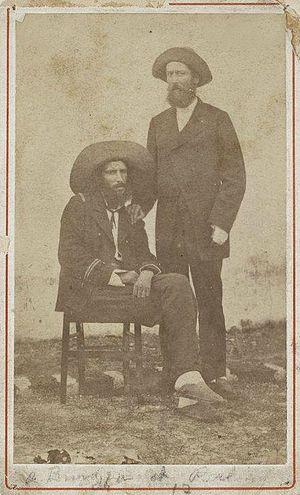
Pierre Paul François Camille Savorgnan de Brazza, à gauche et assis
Le docteur Noël Eugène Ballay, né le 14 juillet 1847 à Fontenay-sur-Eure et mort le 27 janvier 1902 à Saint-Louis, est un explorateur et un administrateur colonial français, le second gouverneur général de l'Afrique-Occidentale française.